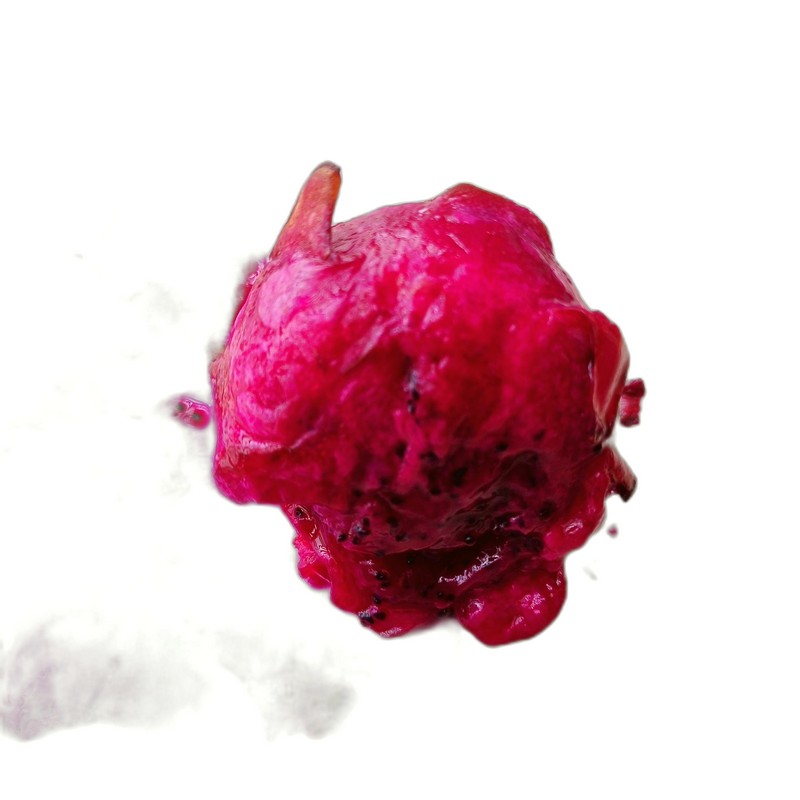
Label: Defect Dragon Fruit